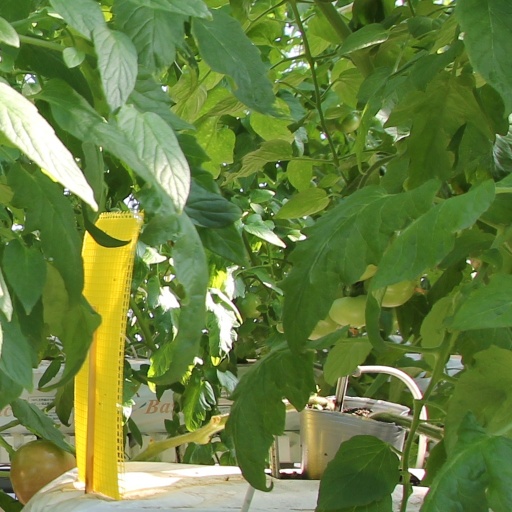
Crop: tomato